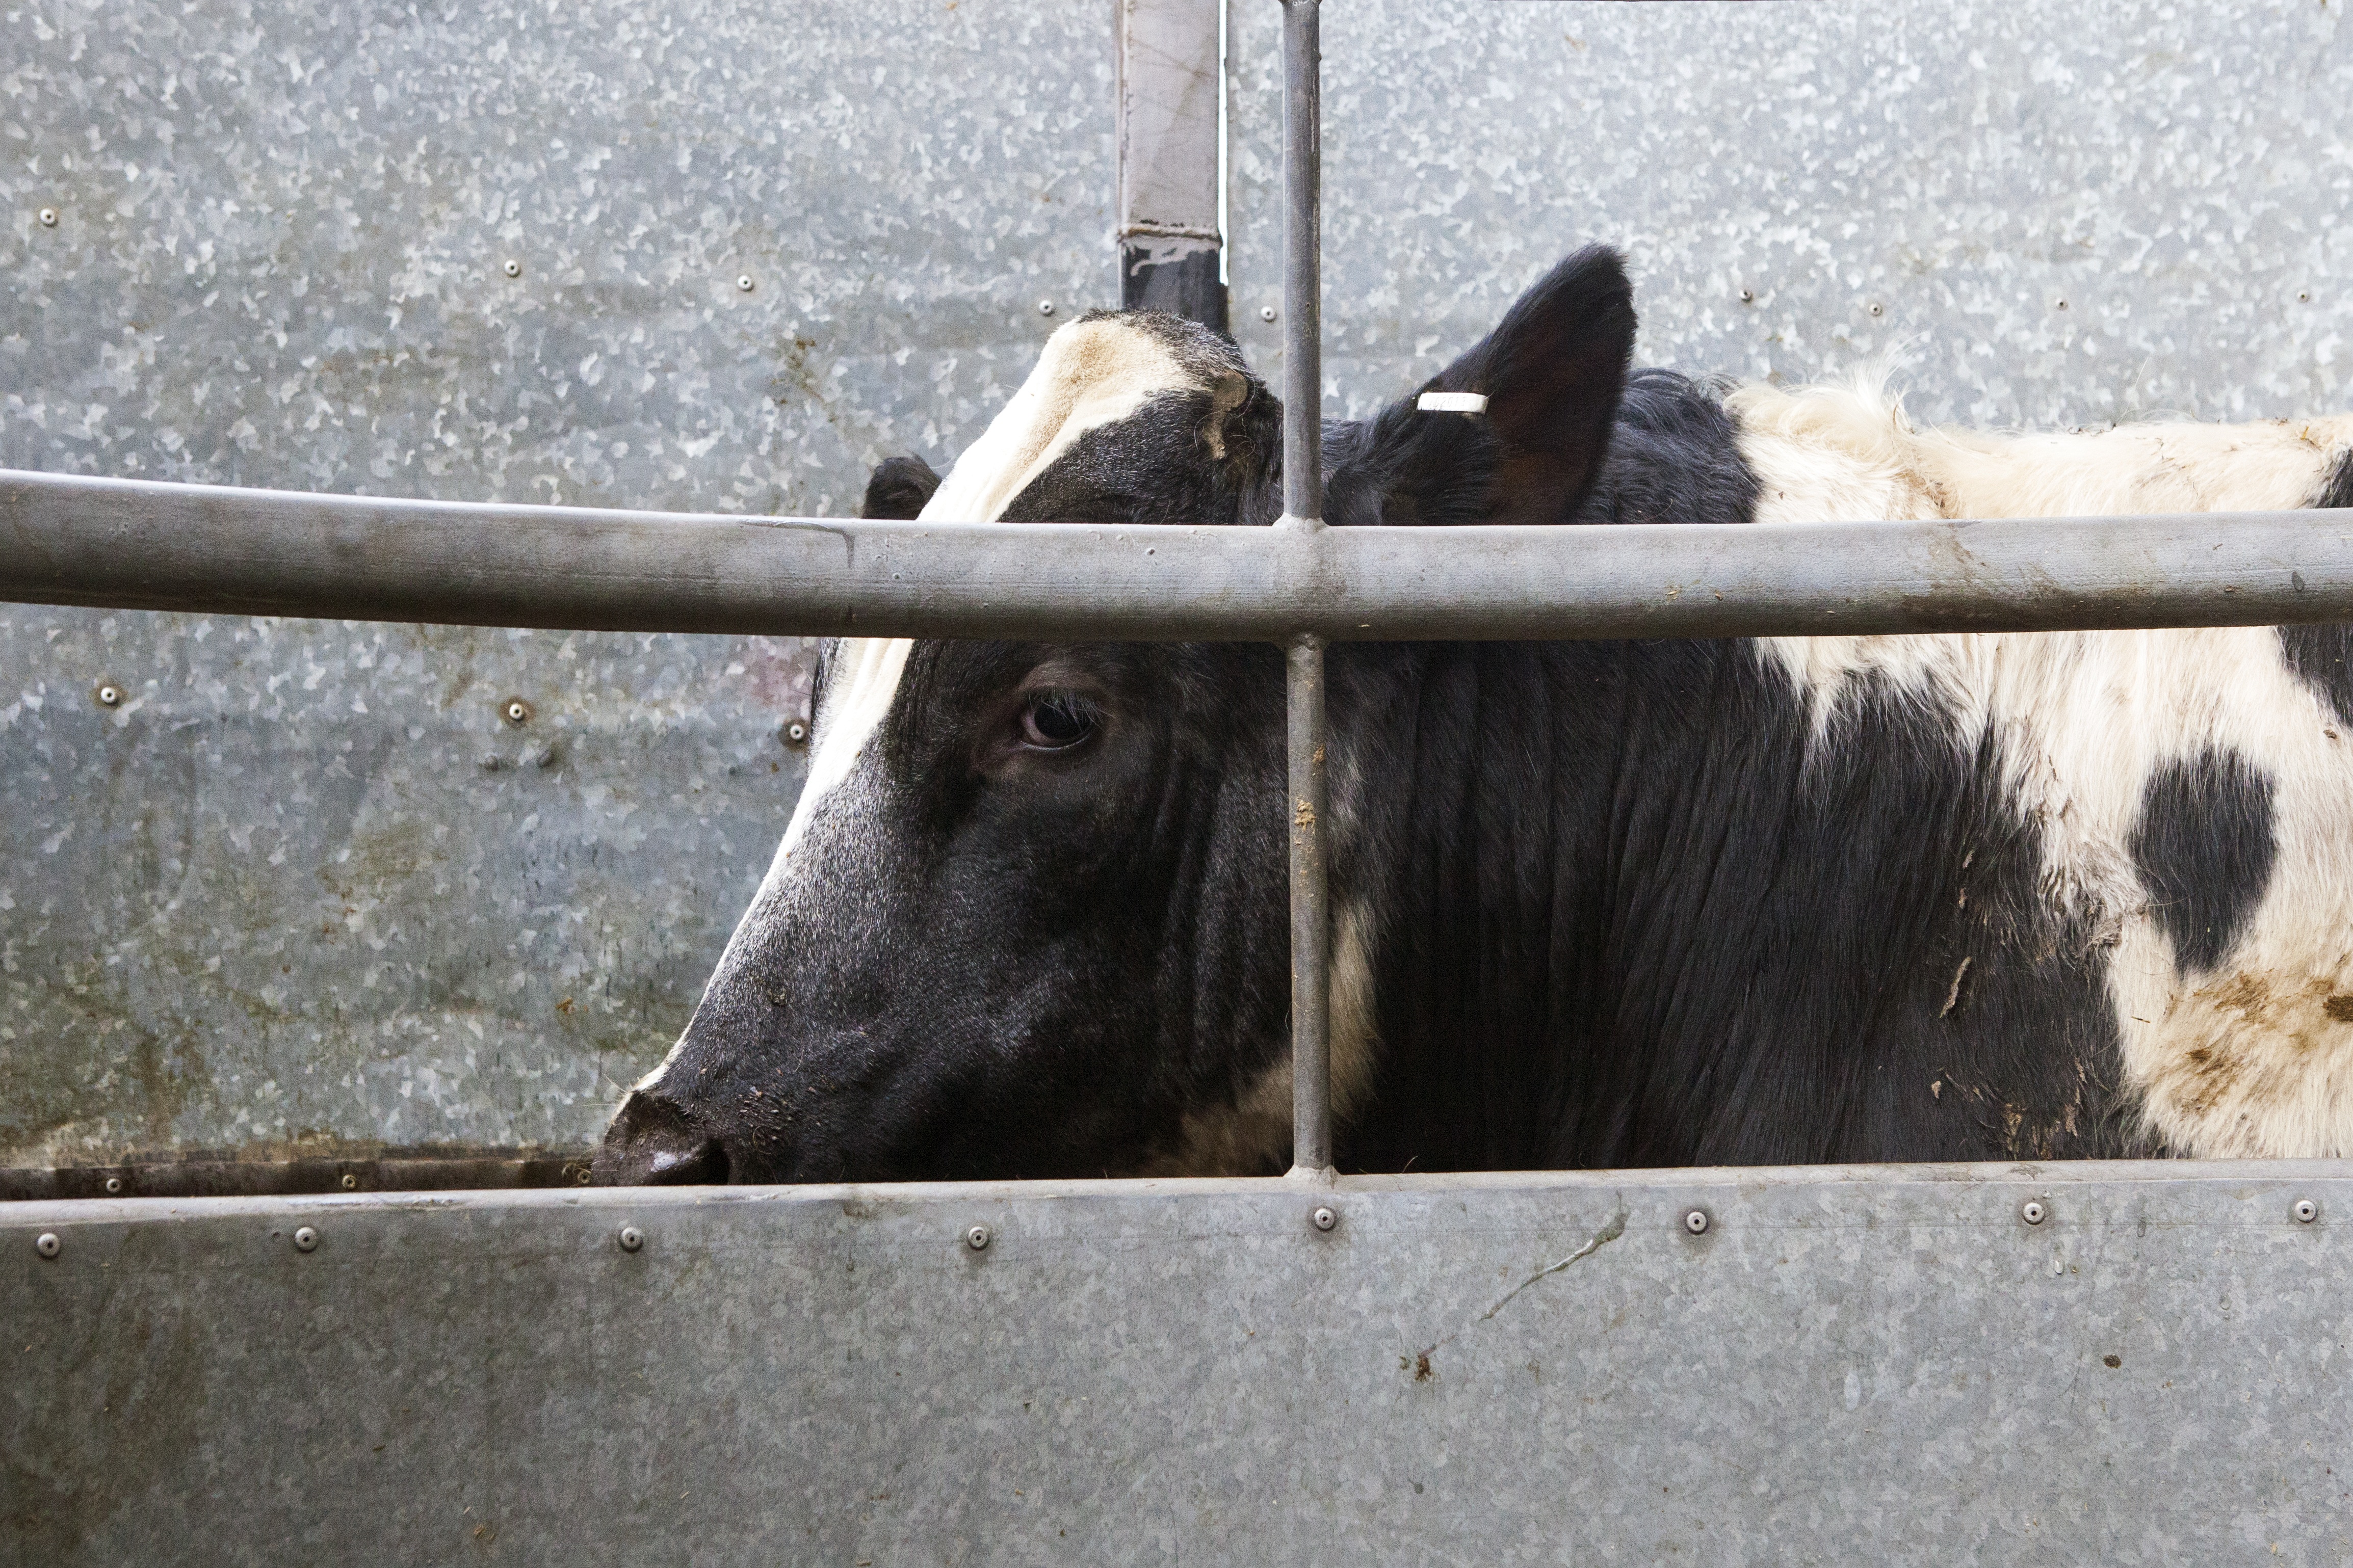
farm, animal, zoo, rural, cow, cattle, farming, livestock, mammal, market, industry, agriculture, milk, fauna, agricultural, dairy, cattle like mammal